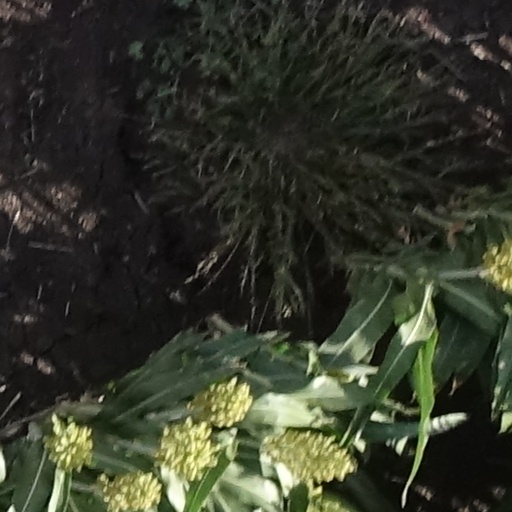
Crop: sorghum